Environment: real
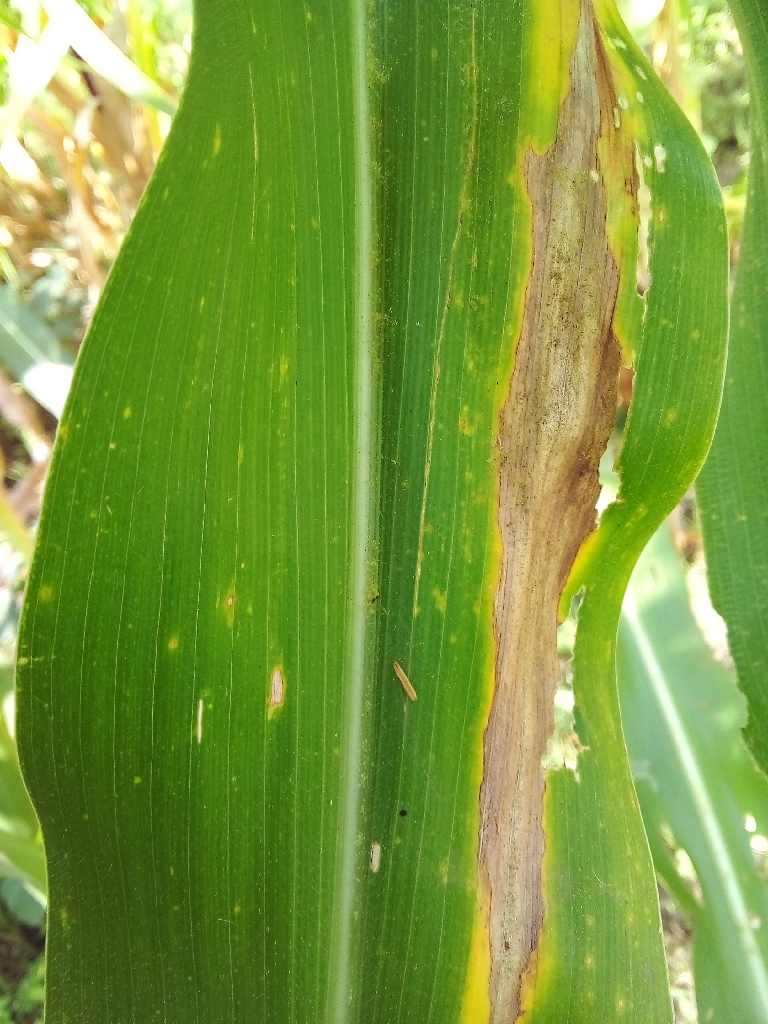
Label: northern_corn_leaf_blight